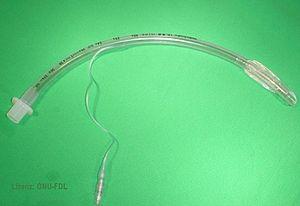
Une sonde endotrachéale est une sonde destinée à être insérée par la bouche ou le nez dans la trachée pour assurer le maintien de la perméabilité des voies aériennes et permettre la ventilation mécanique. Elle est généralement constituée de plastique transparent et munie d'un connecteur de diamètre standard permettant de la relier à un réanimateur manuel ou au circuit d'un respirateur artificiel. Un ballonnet situé à l'extrémité distale de la sonde permet d'assurer l'étanchéité.